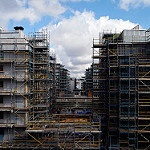
Label: images